2011 Australian Open

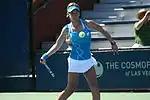
Mestach became the first girl to win both the singles and doubles titles at an Australian Open since Anastasia Pavlyuchenkova.

The 2011 Australian Open girls' field was led by the World number one, US Open and youth Olympic champion, Daria Gavrilova. Joining the Russian leading the field was An-Sophie Mestach, Irina Khromacheva and Monica Puig. While Orange Bowl champion Lauren Davis who competed in the main draw of the women's singles was the third seed and she was also joined by Caroline Garcia who also appeared in the women's draw. The first round saw all of the seeds bar Natalija Kostic move into the second round. Gavrilova, however, was not in the second round as she was dumped out in straight sets by fifteen-year-old Kanami Tsuji Puig, in the second round got rid of the last of the home contingent losing just two games in the process. Eugenie Bouchard caused the biggest upset of round three when she lost just three games against Davis. Garcia caused an upset in the quarterfinals as she upset the number four seed Khromacheva in straight sets. The semifinals witnessed Mestach drop her first and only set of the tournament when she defeated Garcia whilst Puig saw off Bouchard in straight sets. In the final Mestach defeated Puig in straight sets to win her first junior Grand Slam title.